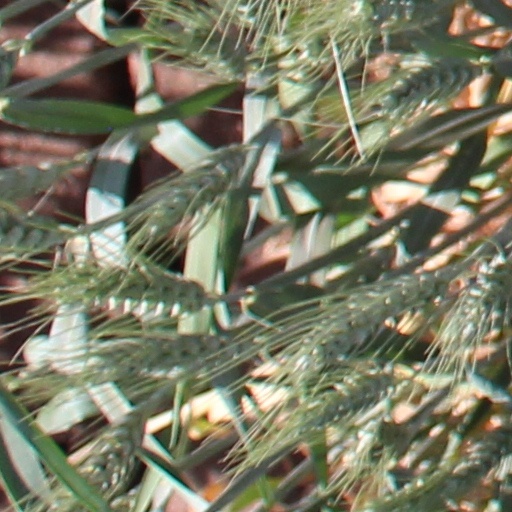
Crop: wheat